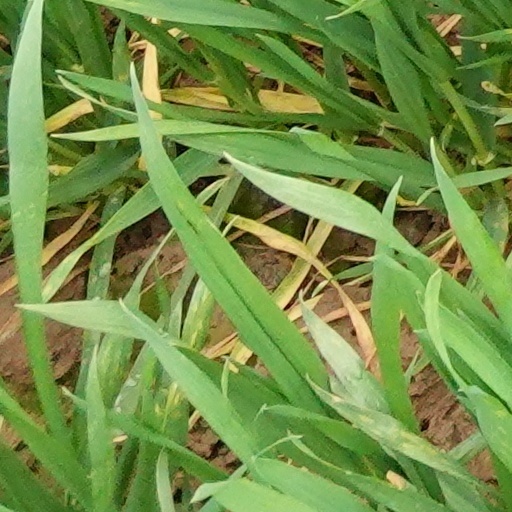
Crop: wheat